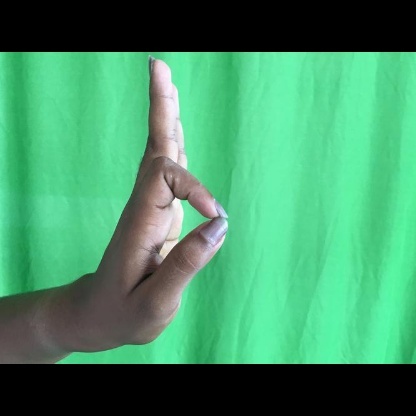
Mudra: Aralam